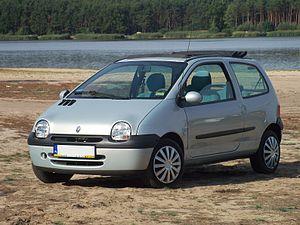
Le groupe Renault [ʁəno] est un constructeur automobile français. Il est lié aux constructeurs japonais Nissan depuis 1999 et Mitsubishi depuis 2017, à travers l'alliance Renault-Nissan-Mitsubishi qui est, au premier semestre 2017, le premier constructeur automobile mondial. Le groupe Renault possède des usines et filiales à travers le monde entier. Fondée par les frères Louis, Marcel et Fernand Renault en 1899, l'entreprise joue, lors de la Première Guerre mondiale, un rôle essentiel. Elle se distingue ensuite rapidement par ses innovations, en profitant de l'engouement pour la voiture des « années folles » et produit alors des véhicules « haut de gamme ».